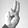
ASL letter: U